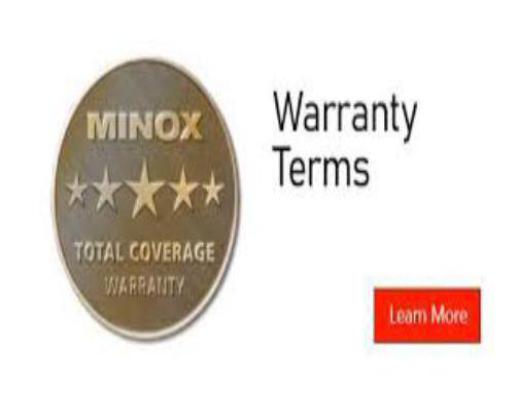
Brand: minox
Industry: Electronic